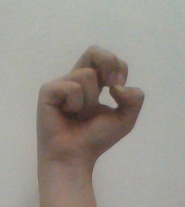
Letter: gaaf